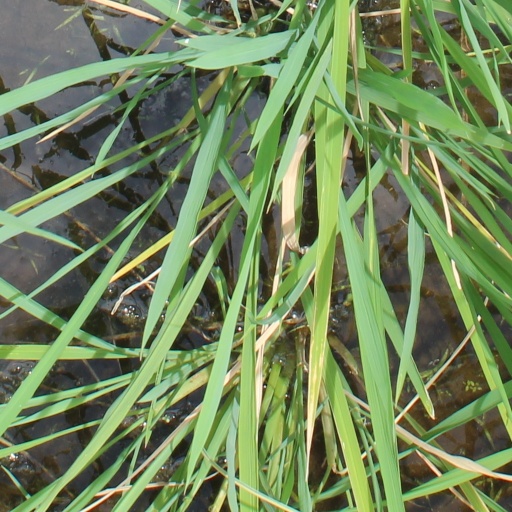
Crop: rice